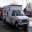
Label: ambulance